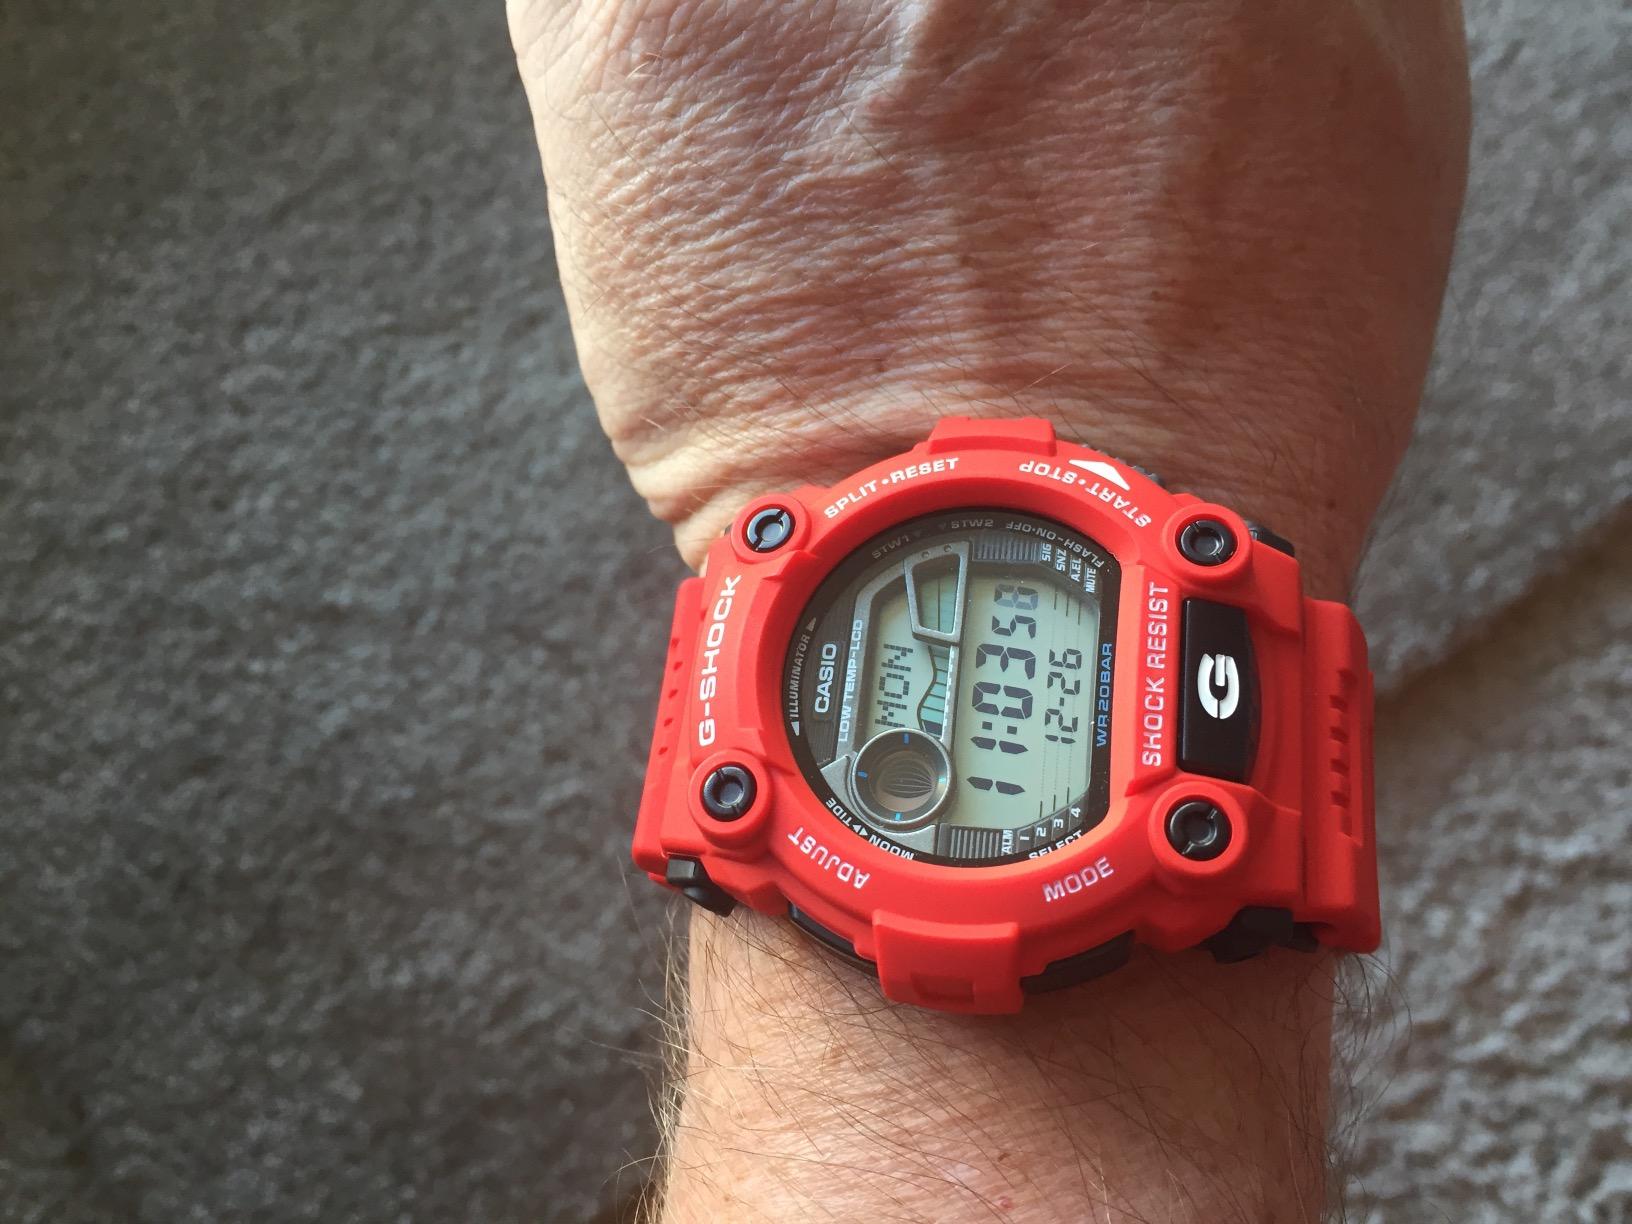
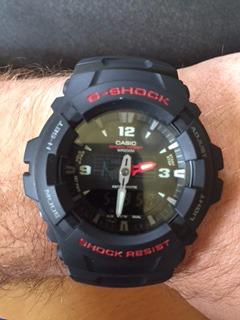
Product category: accessories_watch
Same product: no